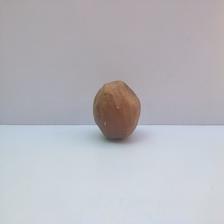
Size: Spoiled